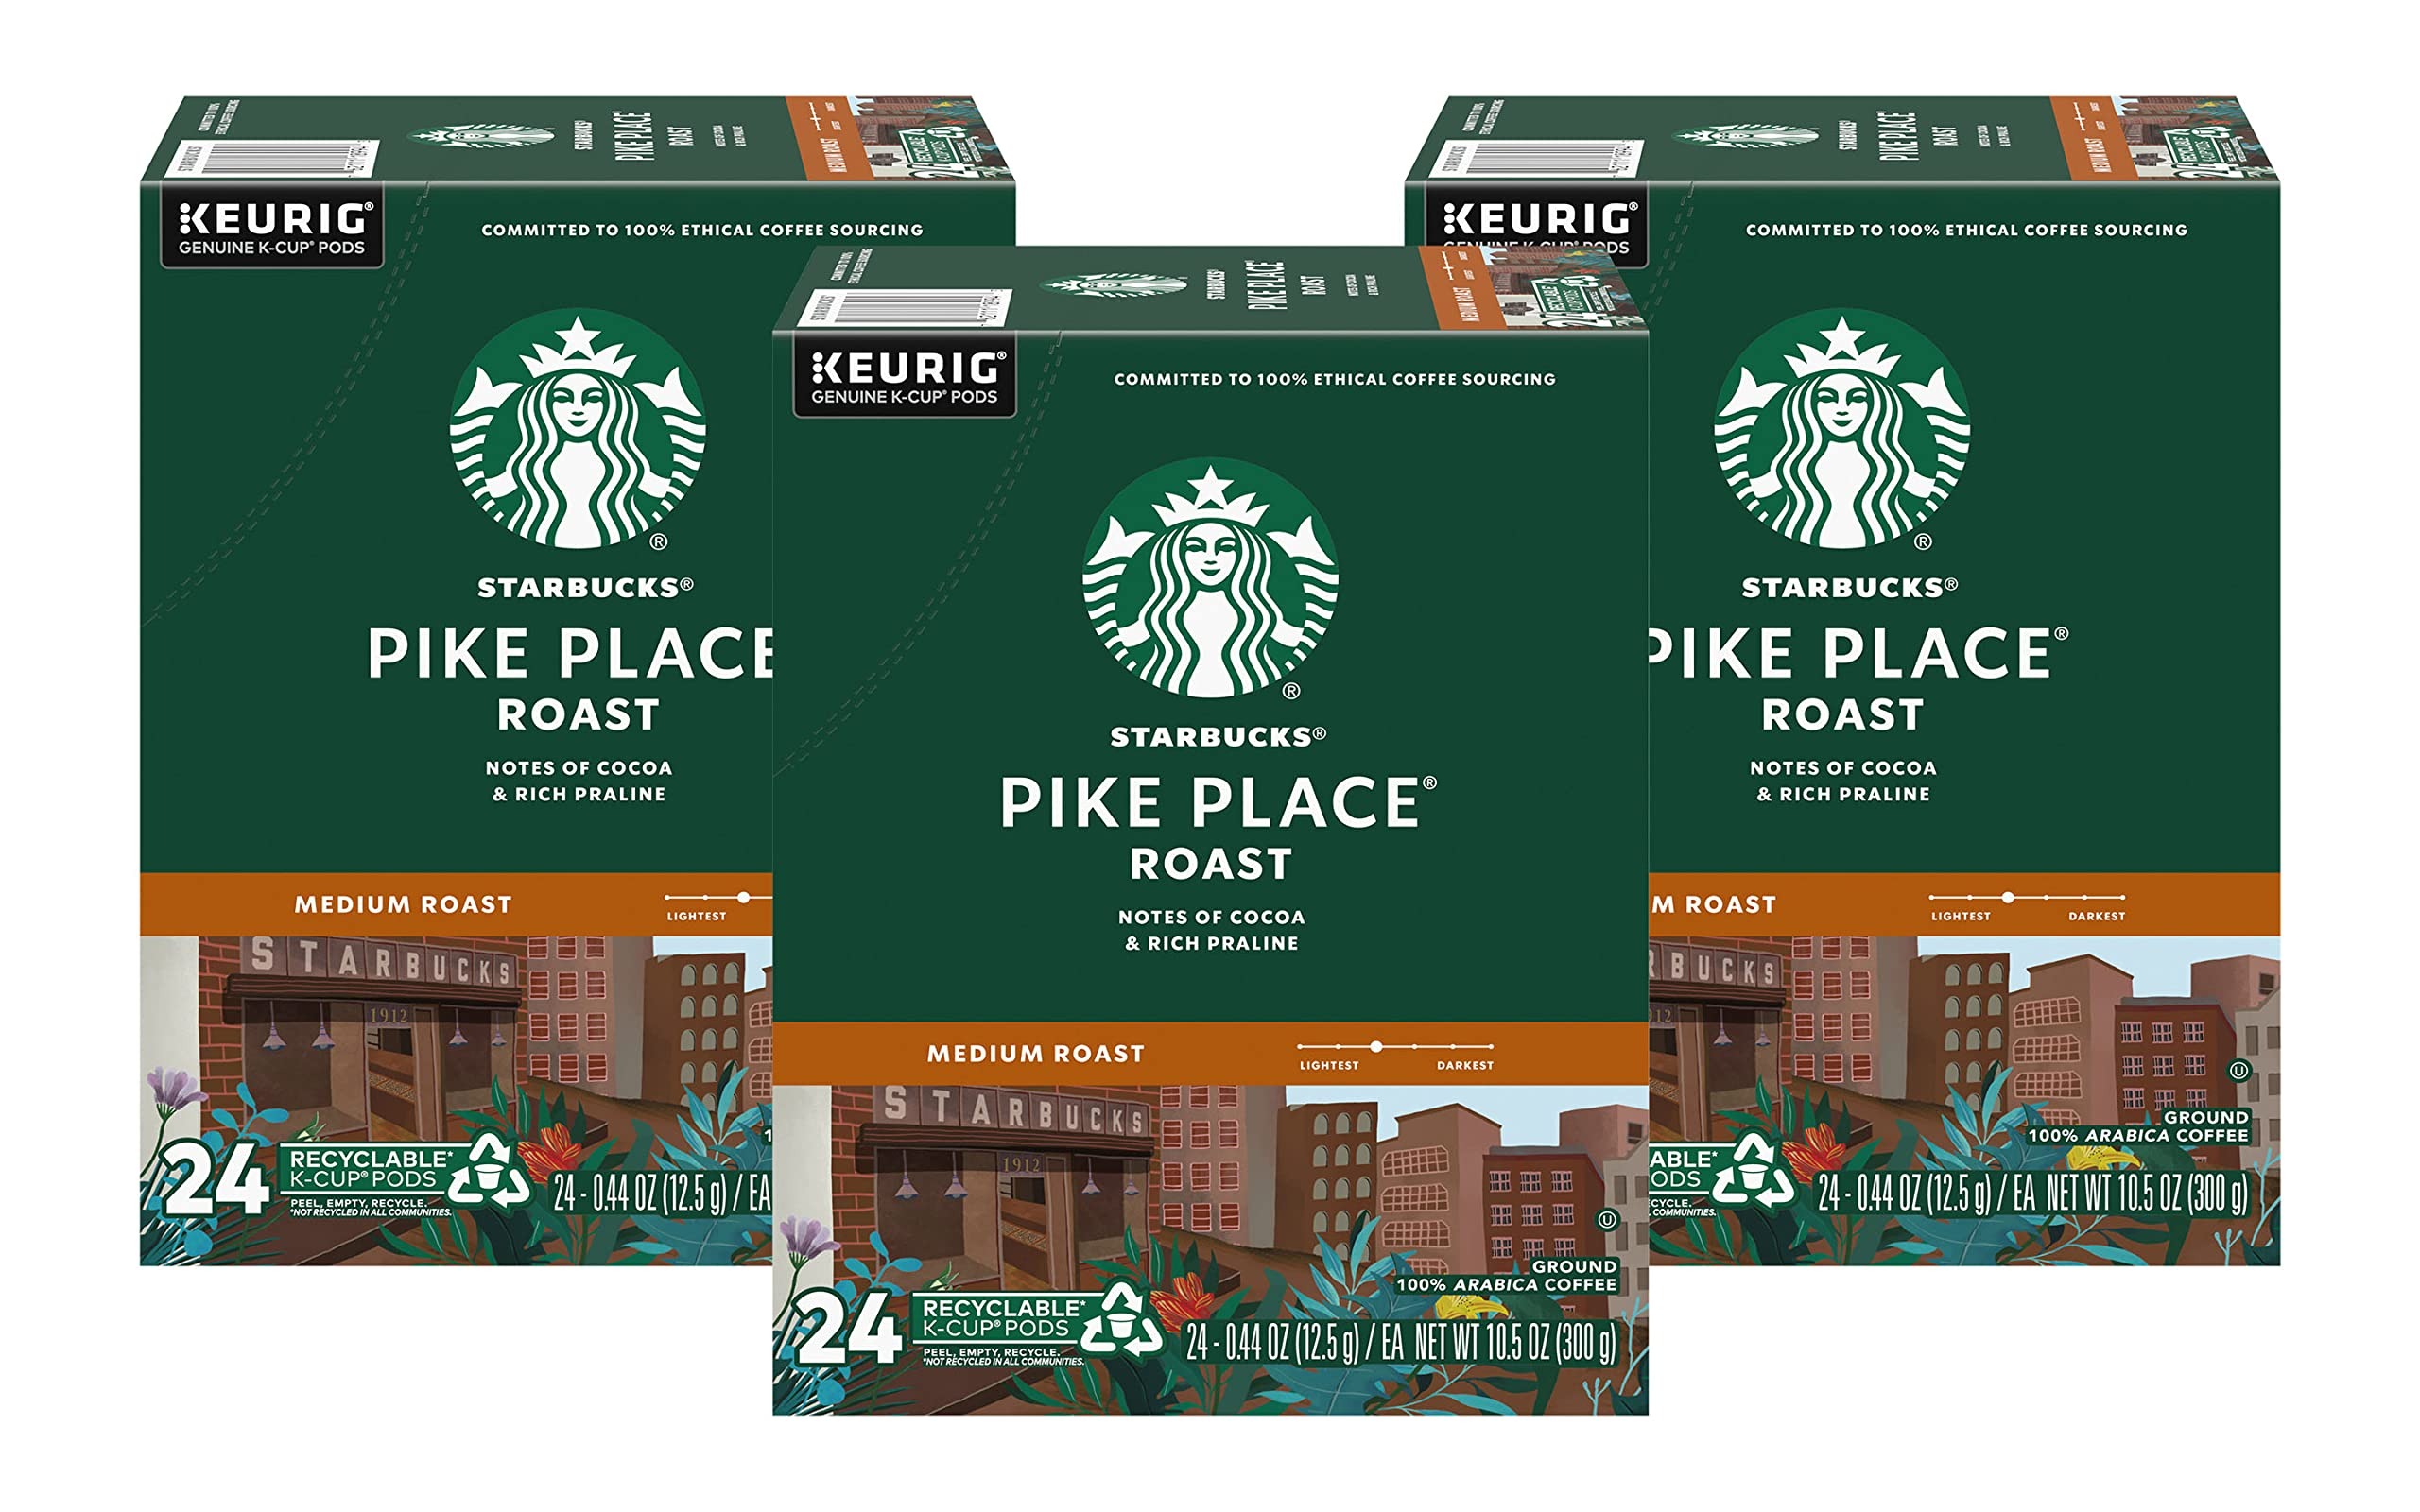
Item Name: Starbucks Pike Place Roast Coffee K-Cup Portion Packs for Keurig Brewers, 72 Count (3 boxes of 24 K-Cups)
Bullet Point 1: Includes Starbucks Pike Place Roast Coffee K-Cup Portion Packs, 72 Count (3 boxes of 24 K-Cups)
Bullet Point 2: Brewing occurs inside the K-Cup so no flavor residue is left behind to spoil the next cup.
Bullet Point 3: Single-serving packaging means no mess or wasted pots of coffee; for use with Keurig brewers
Bullet Point 4: Each K-Cup brews perfect individual servings; (Packaging May Vary)
Bullet Point 5: PLEASE NOTE THE PACKAGING CHANGE: DUE TO A RECENT PACKAGING CHANGE, THE GRAPHICAL DESIGN OF THE K-CUP LIDS MAY VARY SLIGHTLY FROM IMAGE. THE PRODUCT INGREDIENTS, ROAST, AMOUNT OF GRINDS, ETC. HAVE NOT CHANGED AND ARE EXACTLY THE SAME AS THIS PRODUCT HAS ALWAYS BEEN.
Product Description: Includes Starbucks Pike Place Roast Coffee K-Cup Portion Packs, 72 Count (3 boxes of 24 K-Cups). A smooth, well-rounded blend of Latin American coffees with subtly rich flavors of cocoa and toasted nuts. Enjoy anytime!<p>PLEASE NOTE THE PACKAGING CHANGE: DUE TO A RECENT PACKAGING CHANGE, THE GRAPHICAL DESIGN OF THE K-CUP LIDS MAY VARY SLIGHTLY FROM IMAGE. THE PRODUCT INGREDIENTS, ROAST, AMOUNT OF GRINDS, ETC. HAVE NOT CHANGED AND ARE EXACTLY THE SAME AS THIS PRODUCT HAS ALWAYS BEEN.</p>
Value: 31.5
Unit: Ounce

Price: 16.99